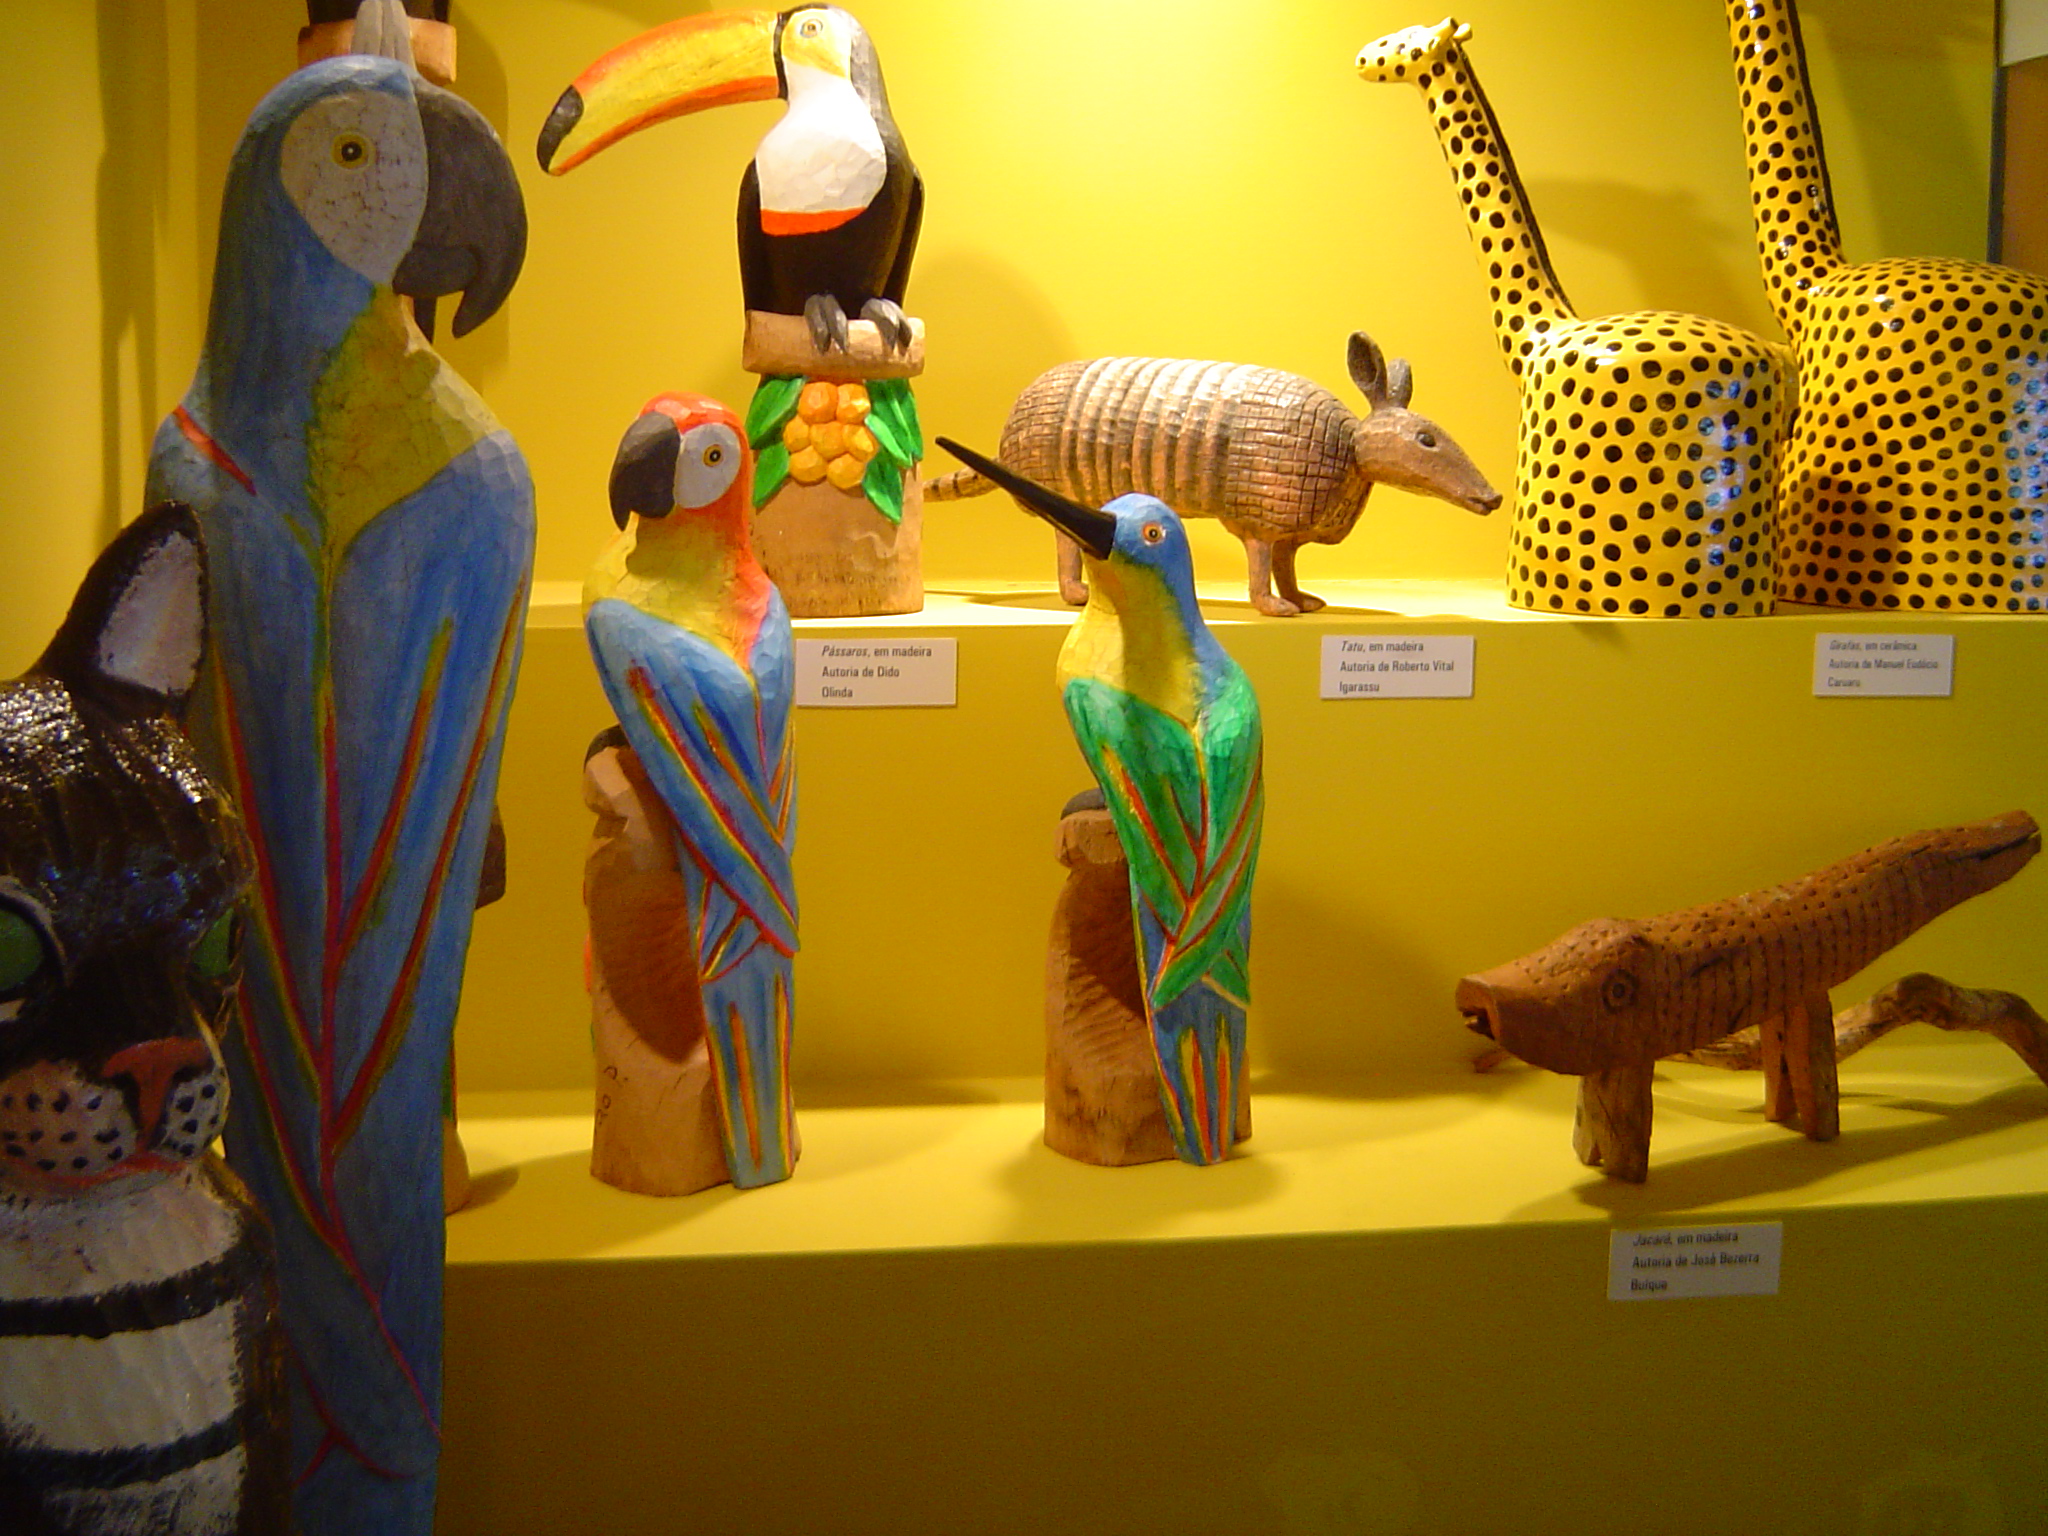
toy, art, arte, tucano, tourist attraction, cultura, pernambuco, girafa, arara